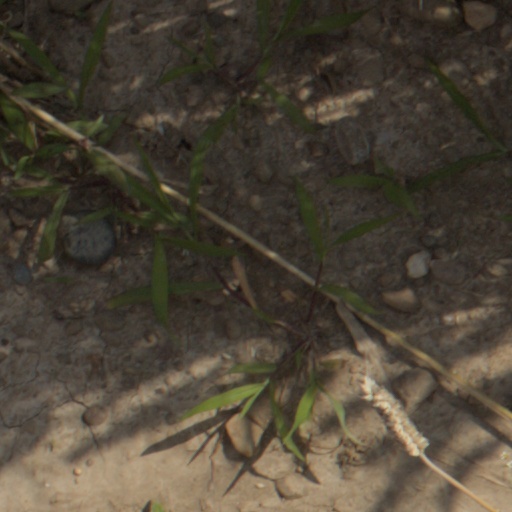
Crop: wheat